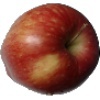
Label: Apple Red 1